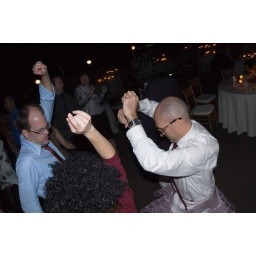
I am not sure who the guy in the blue shirt is, but damn, he looks serious about getting down.